Charles B. McVay III

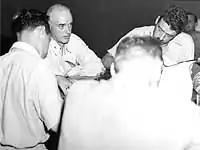
McVay talks to war correspondents in Guam about the sinking of his ship in August 1945

Charles Butler McVay III (August 31, 1898 – November 6, 1968) was an American naval officer and the commanding officer of the cruiser which was lost in action in 1945, resulting in a significant loss of life. Of all captains in the history of the United States Navy, he is the only one subjected to court-martial for losing a ship sunk by an act of war, despite the fact that he was on a top secret mission maintaining radio silence.